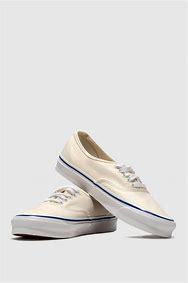
Brand: Vans
Model: UA OG Authentic LX